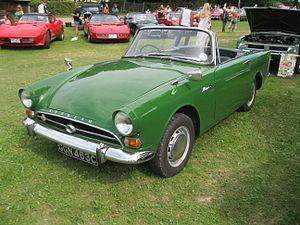
La Sunbeam Alpine est un coupé décapotable biplace produit par le constructeur automobile anglais Sunbeam sous l'égide du groupe Rootes de 1953 à 1955, puis de 1959 à 1968. Le modèle original lancé en 1953 a été la première voiture à porter la marque Sunbeam après le rachat par le groupe Rootes des marques Sunbeam-Talbot et Sunbeam.